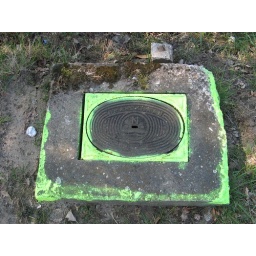
In American movies they are red and standing above ground level.